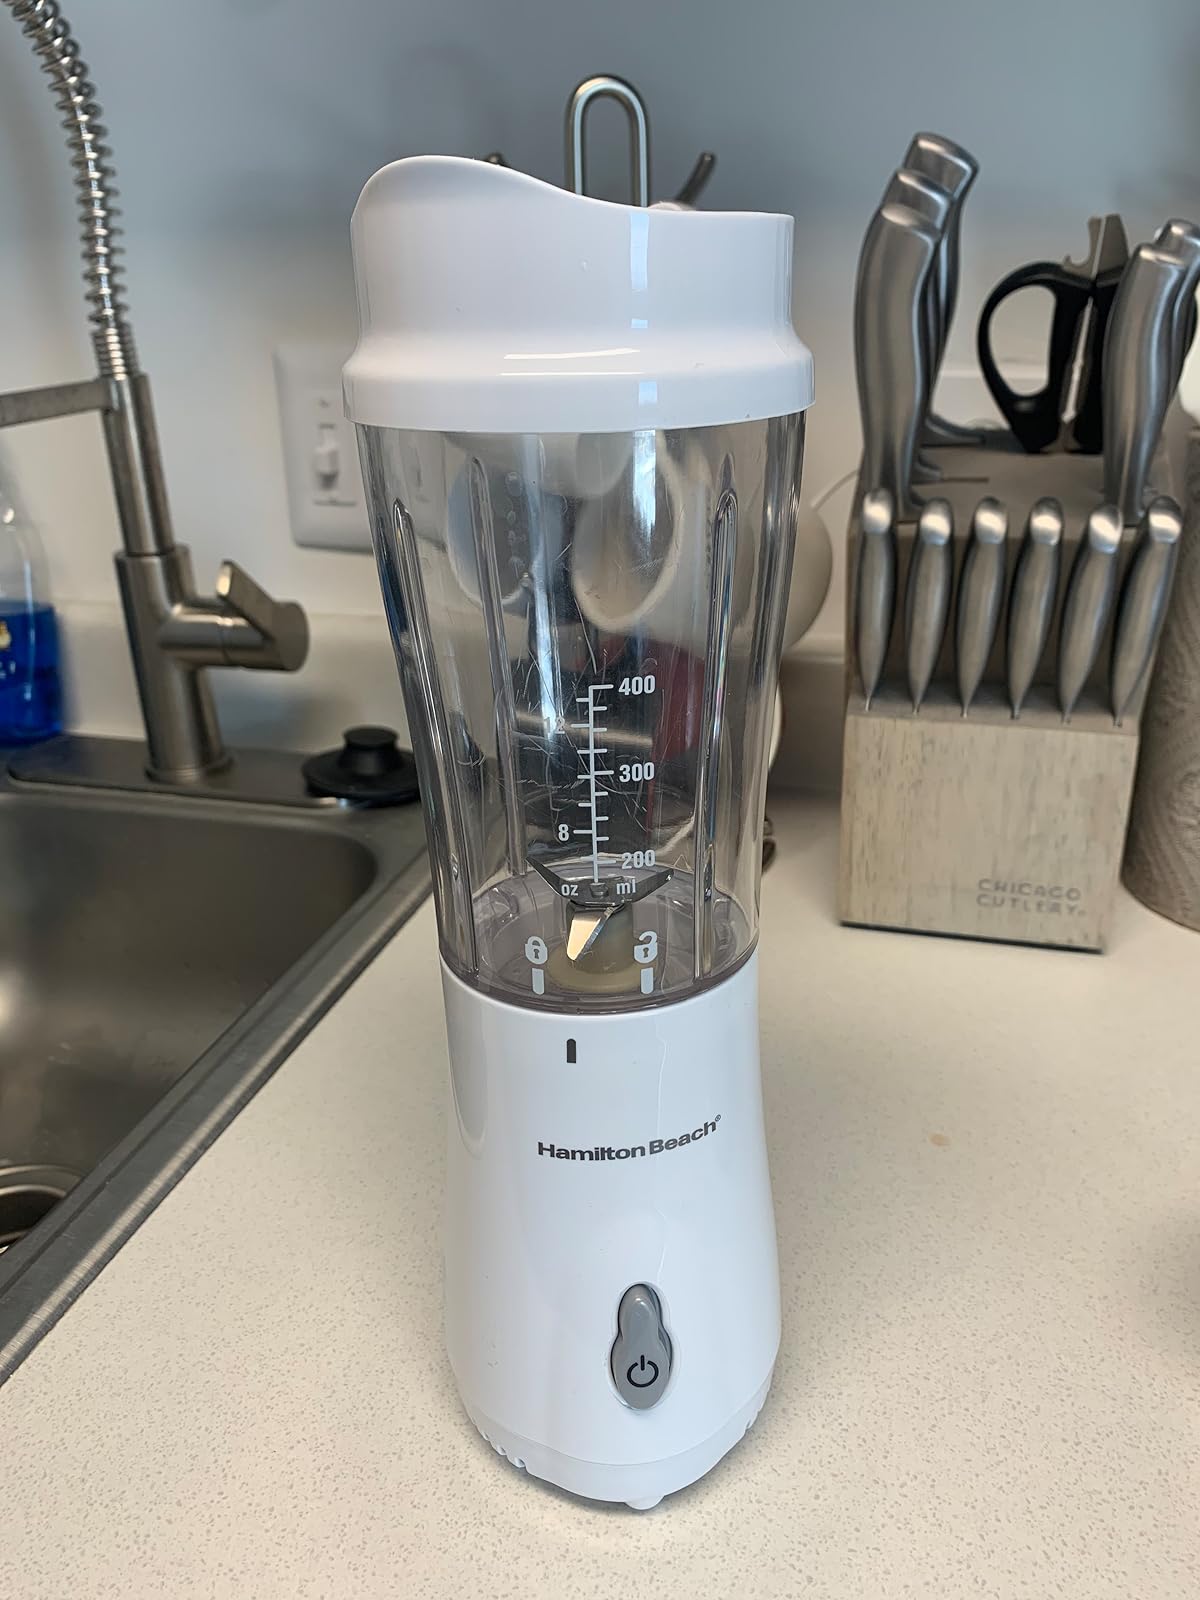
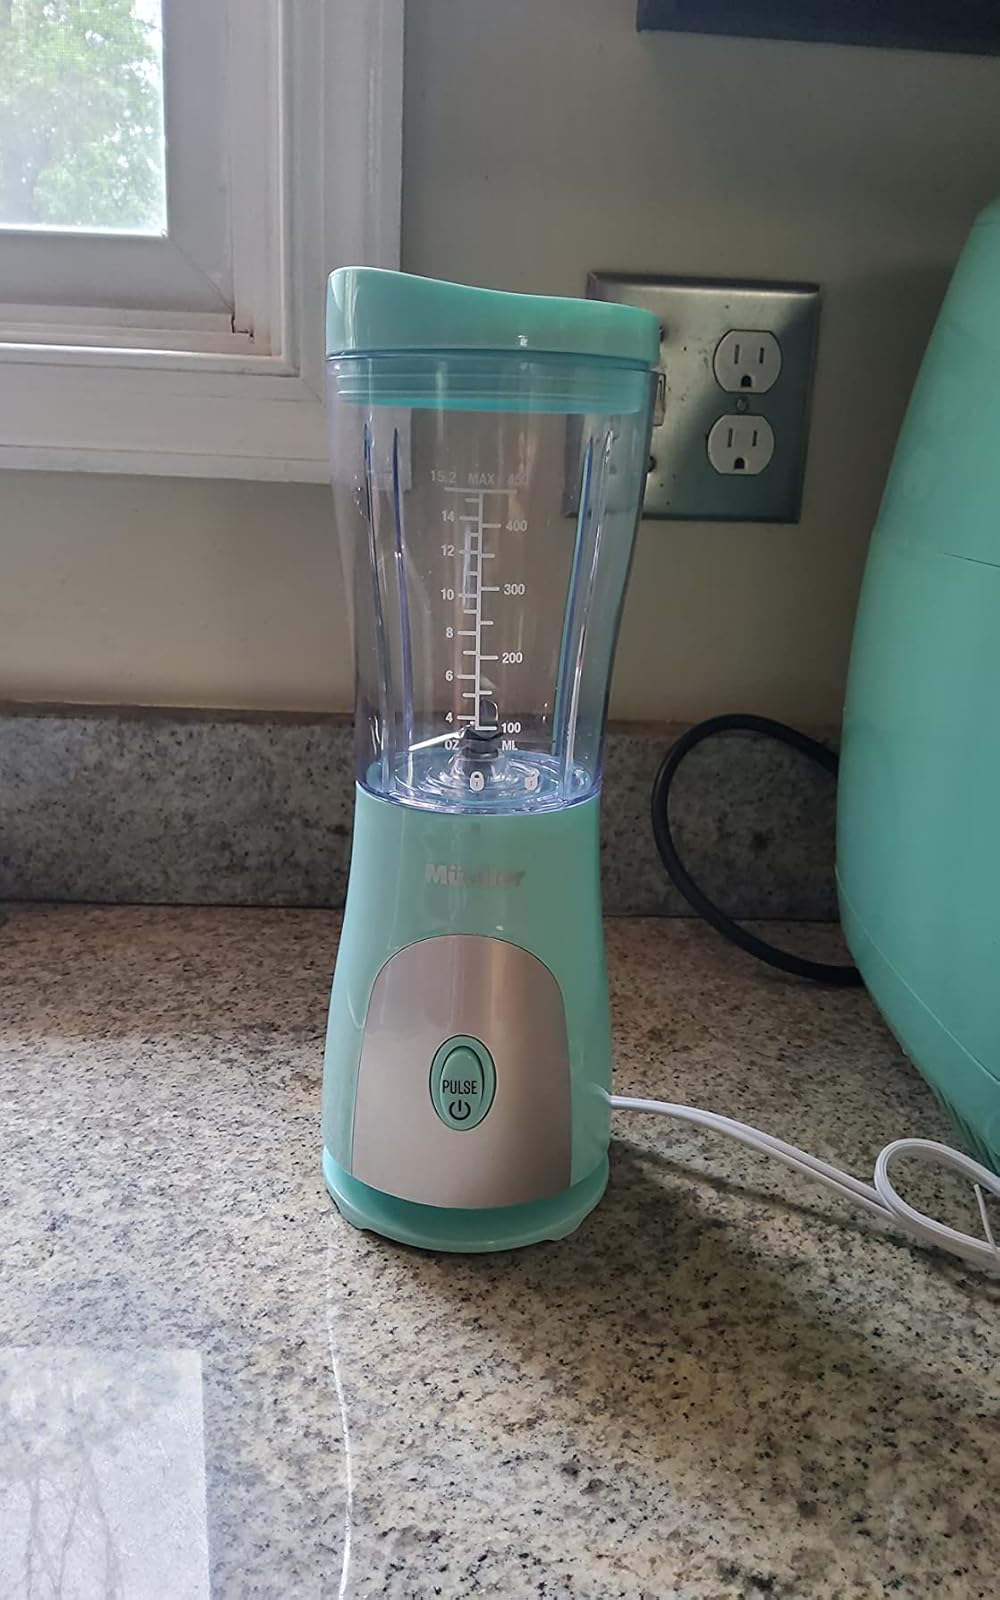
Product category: items_blender
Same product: no